Abnormal posturing

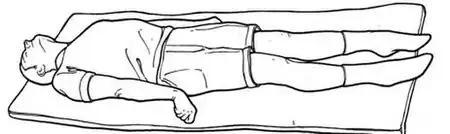
Decerebrate rigidity or abnormal extensor posturing.

Decerebrate posturing is also called decerebrate response, decerebrate rigidity, or extensor posturing. It describes the involuntary extension of the upper extremities in response to external stimuli. In decerebrate posturing, the head is arched back, the arms are extended by the sides, and the legs are extended. A hallmark of decerebrate posturing is extended elbows. The arms and legs are extended and rotated internally. The patient is rigid, with the teeth clenched. The signs can be present on only one side of the body or on both sides, and they may be present just in the arms, and they may be intermittent.